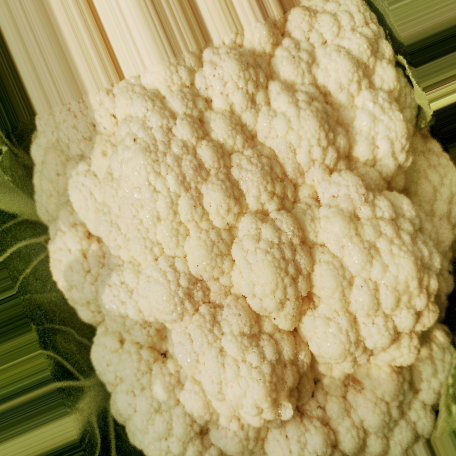
Label: Disease Free